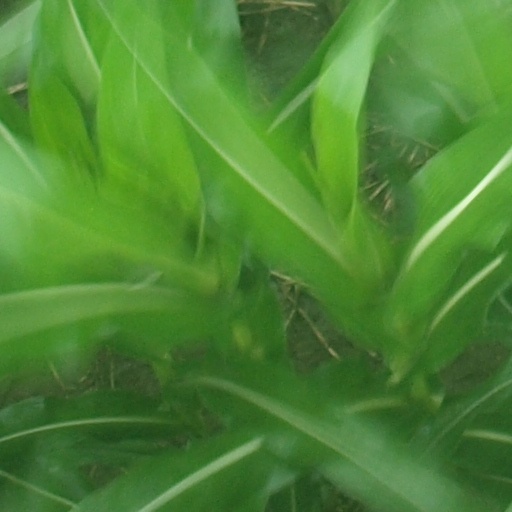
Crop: maize; corn